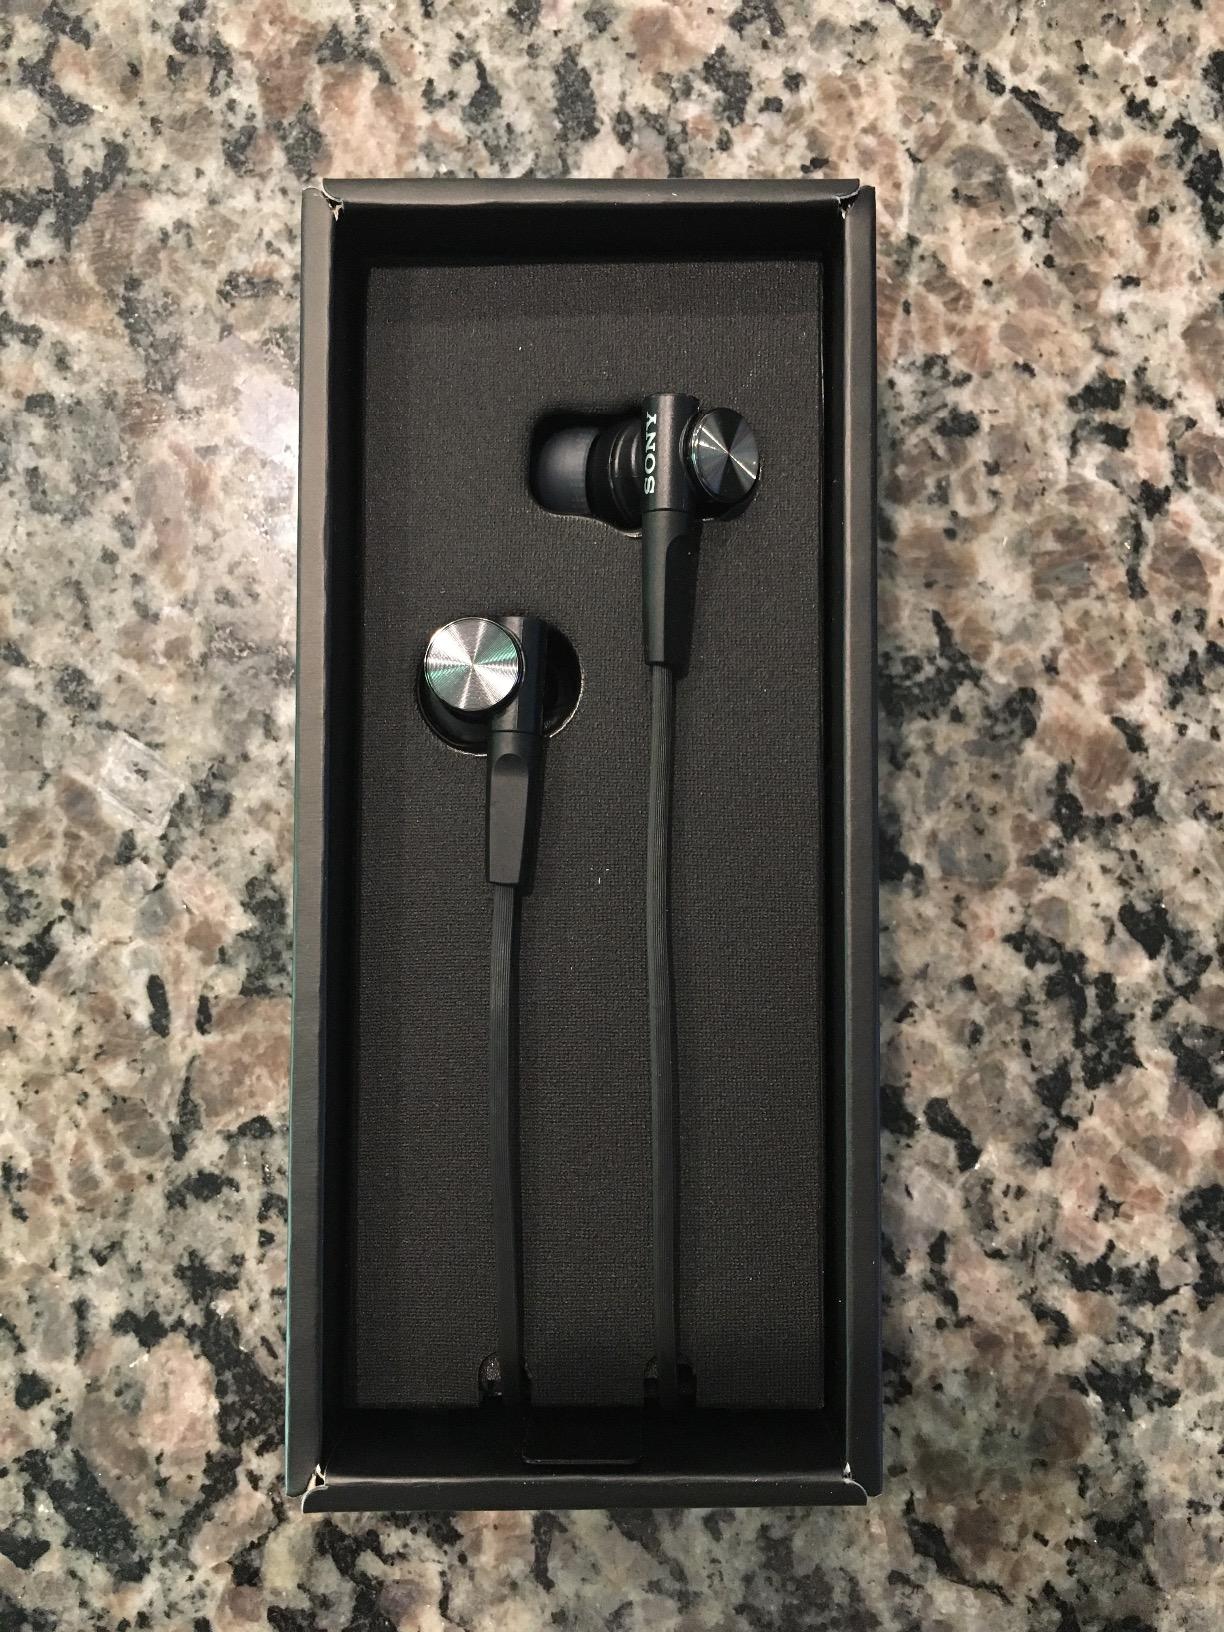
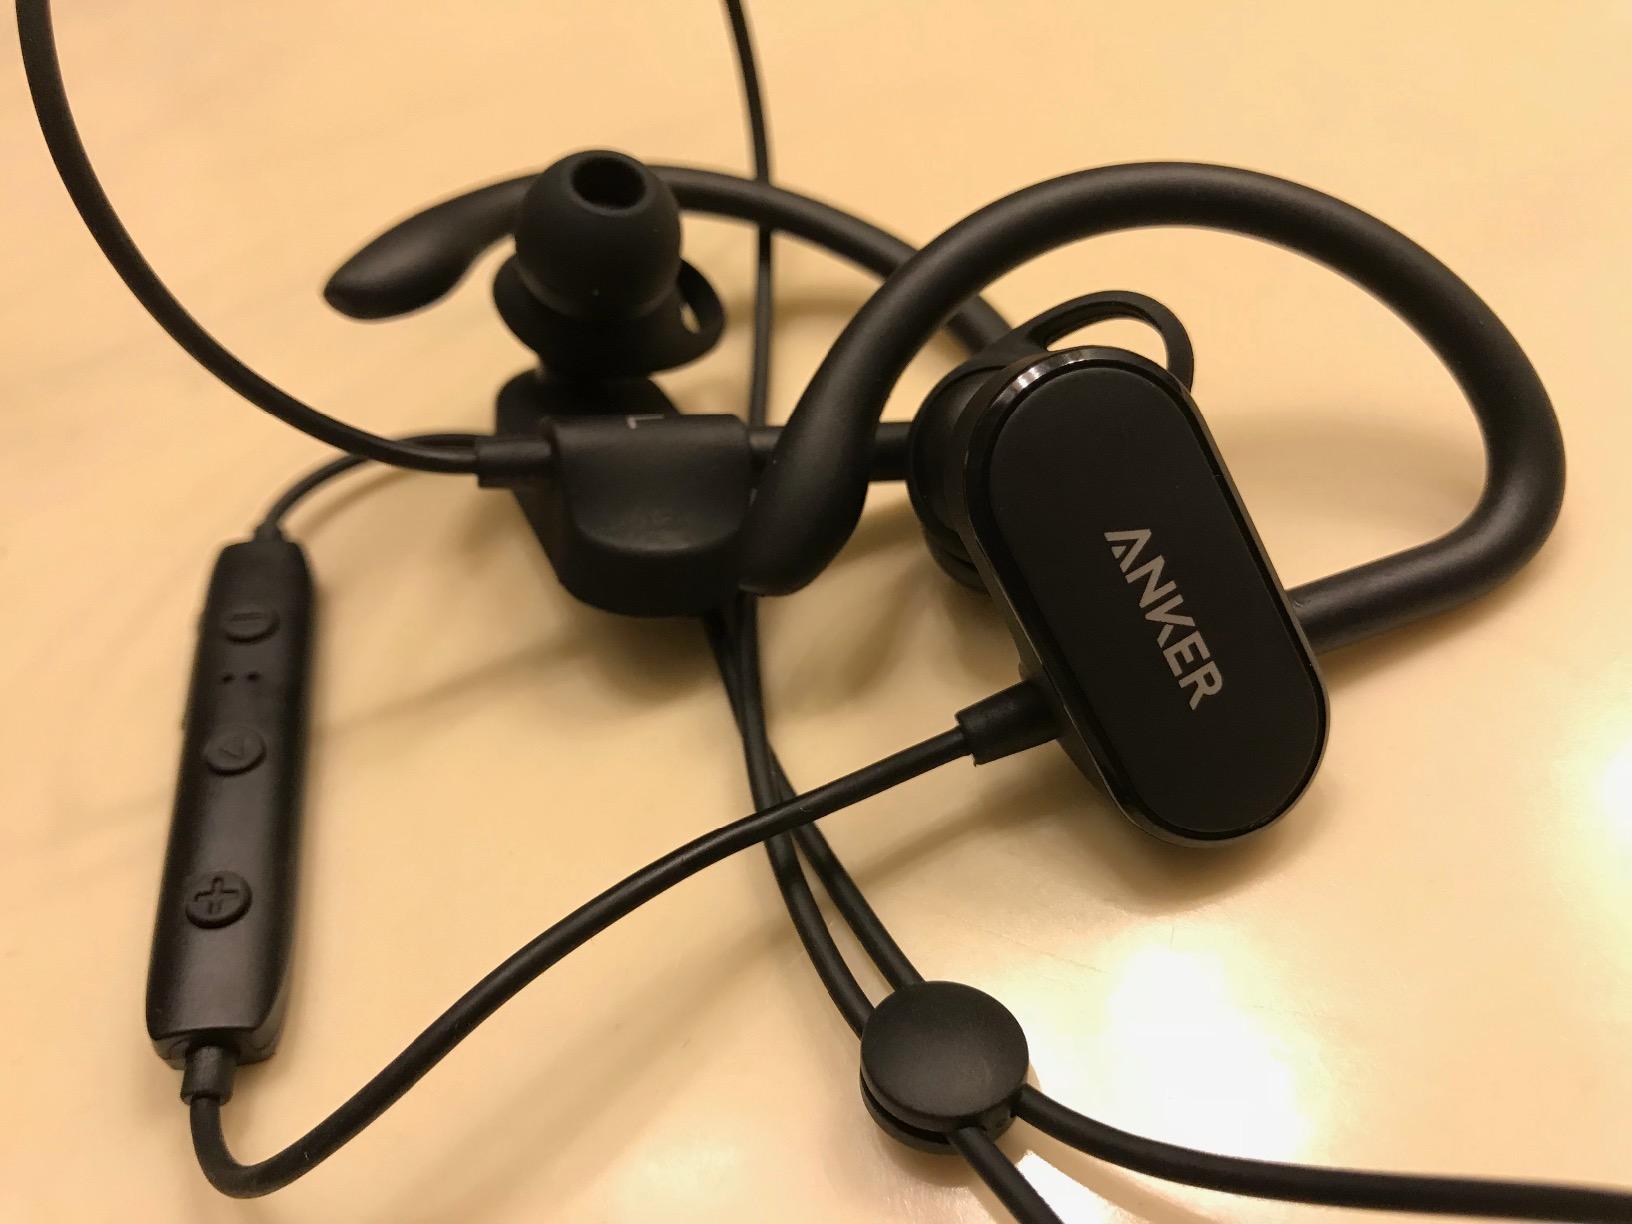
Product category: headphones
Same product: no